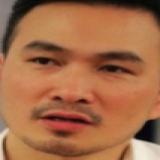
diễn viên Từ Tranh